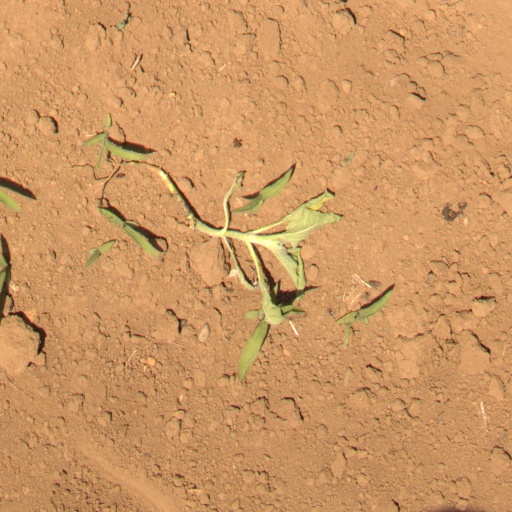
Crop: Jerusalem artichoke